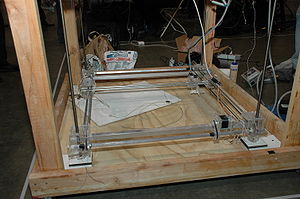
3D-printning
3D-beton-printer under bygning, set fra neden.
3D-printning bliver også kaldet "Additive Manufacturing" eller blot AM, fordi 3d printere skaber 3d objekter ved at lægge lag for lag oven på hinanden af et givent materiale. I modsætning til hvad man kunne kalde "Subtractive Manufacturing", hvor et fræsehoved fjerner materiale fra en blok materiale. En ISO/ASTM standard navngiver 7 forskellige 3D-print kategorier, der er meget forskellige i pris og kompleksitet. De billeder du ser her på siden er den teknologi der kaldes "Material Extrusion" og de 2 mest udbredte teknikker indenfor denne kategori er "Fused Filament Fabrication" FFF, som er en Open Source teknik inspireret af "Fused Deposit Modelling" FDM, som reelt er et Stratasys varemærke. Blandt hobbyister forveksles FFF ofte med FDM.